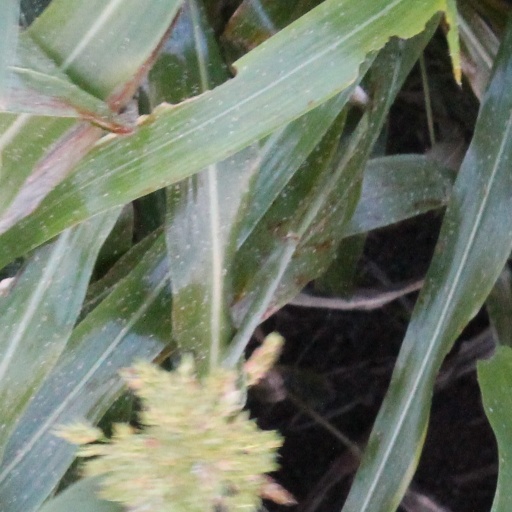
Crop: sorghum